Louis Sloss

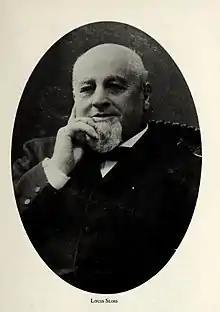

Louis Sloss Sr. (July 13, 1823 – 1902) was an American businessman who co-founded the Alaska Commercial Company.